Fulufjället National Park

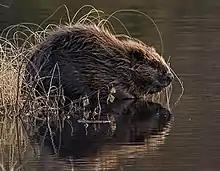
European beaver

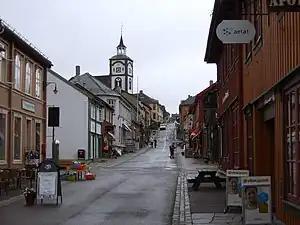
The city of Røros in Norway used enormous amounts of wood for its mine

Several marsh complexes exist in the park, but they are generally poor in vegetation, except for certain zones that the diabase rends richer in nutrients. However, along the mountainside streams, a rich carpet of vegetation was able to develop, with in particular alternate-leaved golden-saxifrage, chickweed willowherb, wolfsbane and wood stitchwort. At Njupeskär, conditions are especially favorable for the growth of wood sorrel, which does not normally grow so far south. These wetlands are also the most interesting areas for mosses and lichens; Fulufjället is one of the richest sites in all Sweden, with 394 species of moss and over 500 species of lichens found. The presence of these lichens is in part due to the fact that the park is not part of the territory of reindeer pasture.